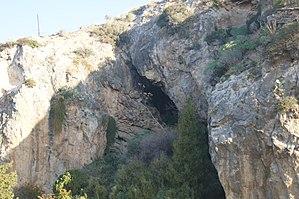
Coreca est un hameau de la commune d'Amantea, dans la province de Cosenza, à proximité de Campora San Giovanni en Calabre.
Les grottes de Coreca sont deux cavités karstiques situées le long de la côte tyrrhénienne de la Calabre, près de Coreca dans la commune d'Amantea dans la province de Cosenza.